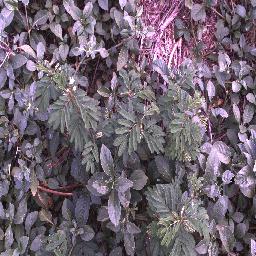
Label: negative